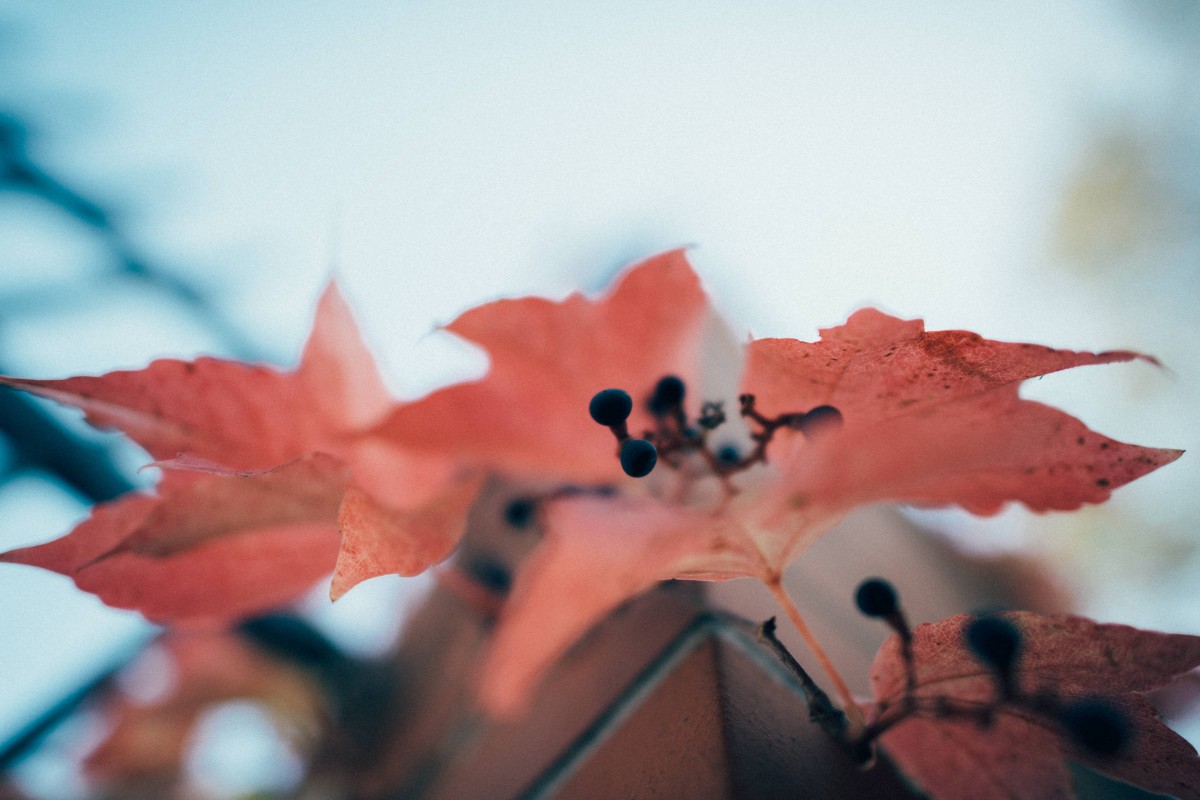
Tags: flower, petal, spring, red, color, autumn, blue, flora, season, maple tree, maple leaf, close up, macro photography, flowering plant